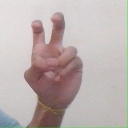
अक्षर: ई